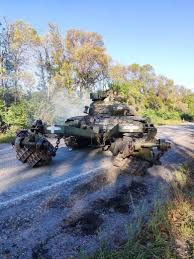
Label: BMP-2